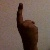
The image shows a hand gesture representing the number 1 in Indian Sign Language.